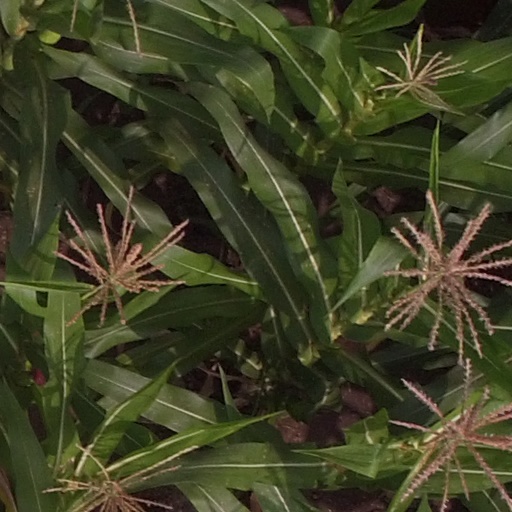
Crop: maize; corn